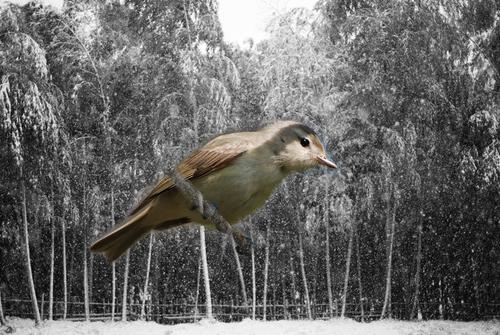
Bird species: Warbling_Vireo
Bird type: landbird
Background: land